Paropsisterna

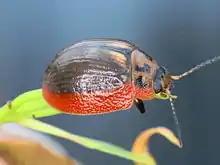
"Paropsisterna agricola"

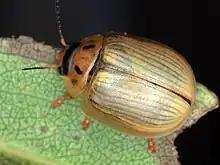
"Paropsisterna bimaculata"

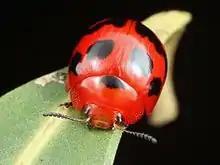
"Paropsisterna octomaculata"

As of 2006, "Pariosisterna" includes the species that were once in genera "Niliosoma" Motschulsky, "Sterromela" Weise, "Chrysophtharta" Weise and "Xanthogramma" Weise (note the last of these is also a junior homonym of "Xanthogramma" Schiner, an invalid but available name).